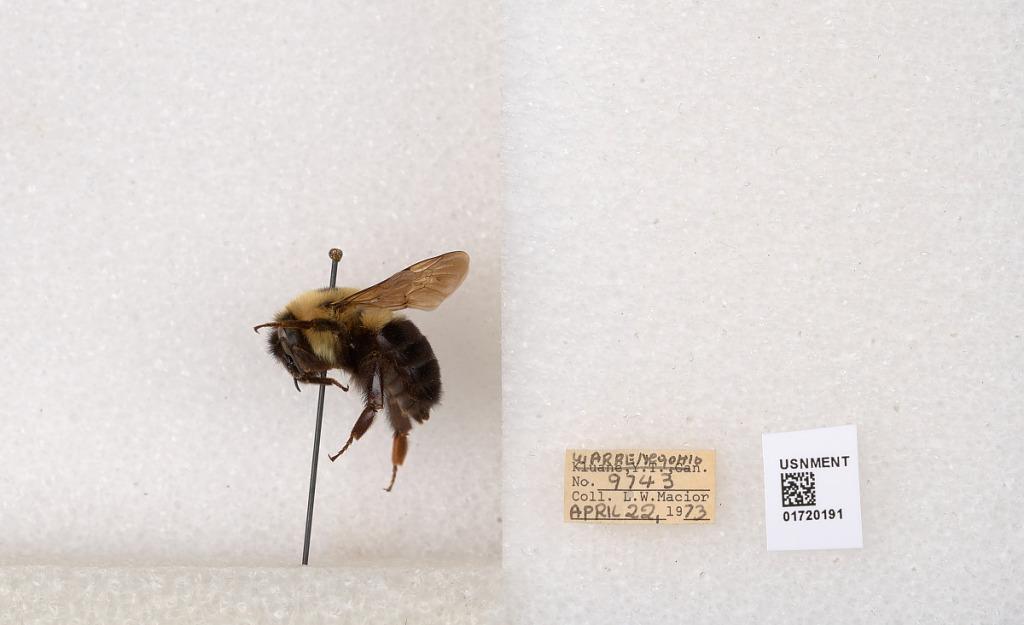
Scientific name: Bombus bimaculatus Cresson
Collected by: L. Macior
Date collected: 1973-4-22
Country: United States
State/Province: Ohio
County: Warren
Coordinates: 39.4276, -84.1668